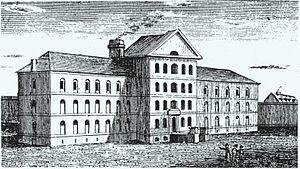
Vue de la prison en 1839
La prison du Pied-du-Courant ou prison des Patriotes-au-Pied-du-Courant est un édifice patrimonial de Montréal classé site historique en 1978. Prison de 1835 à 1912, la majeure partie de l'édifice est aujourd'hui occupée par la Société des alcools du Québec. Elle héberge aussi le centre d'interprétation: la Prison-des-Patriotes. Elle est située au 905 avenue De Lorimier dans l'arrondissement de Ville-Marie, près de la station de métro Papineau, du fleuve Saint-Laurent et du Pont Jacques-Cartier, au pied du courant Sainte-Marie.
15 février 1839 est un film québécois réalisé par Pierre Falardeau, sorti en 2001.